Escalante (Martian crater)

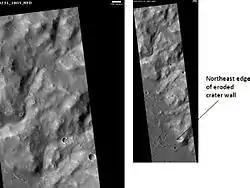
Escalante Crater Wall, as seen by HiRISE. Picture on left is enlargement of the one on right. Scale bar is long.

Escalante Crater is an impact crater in the Amenthes quadrangle of Mars. It is located at